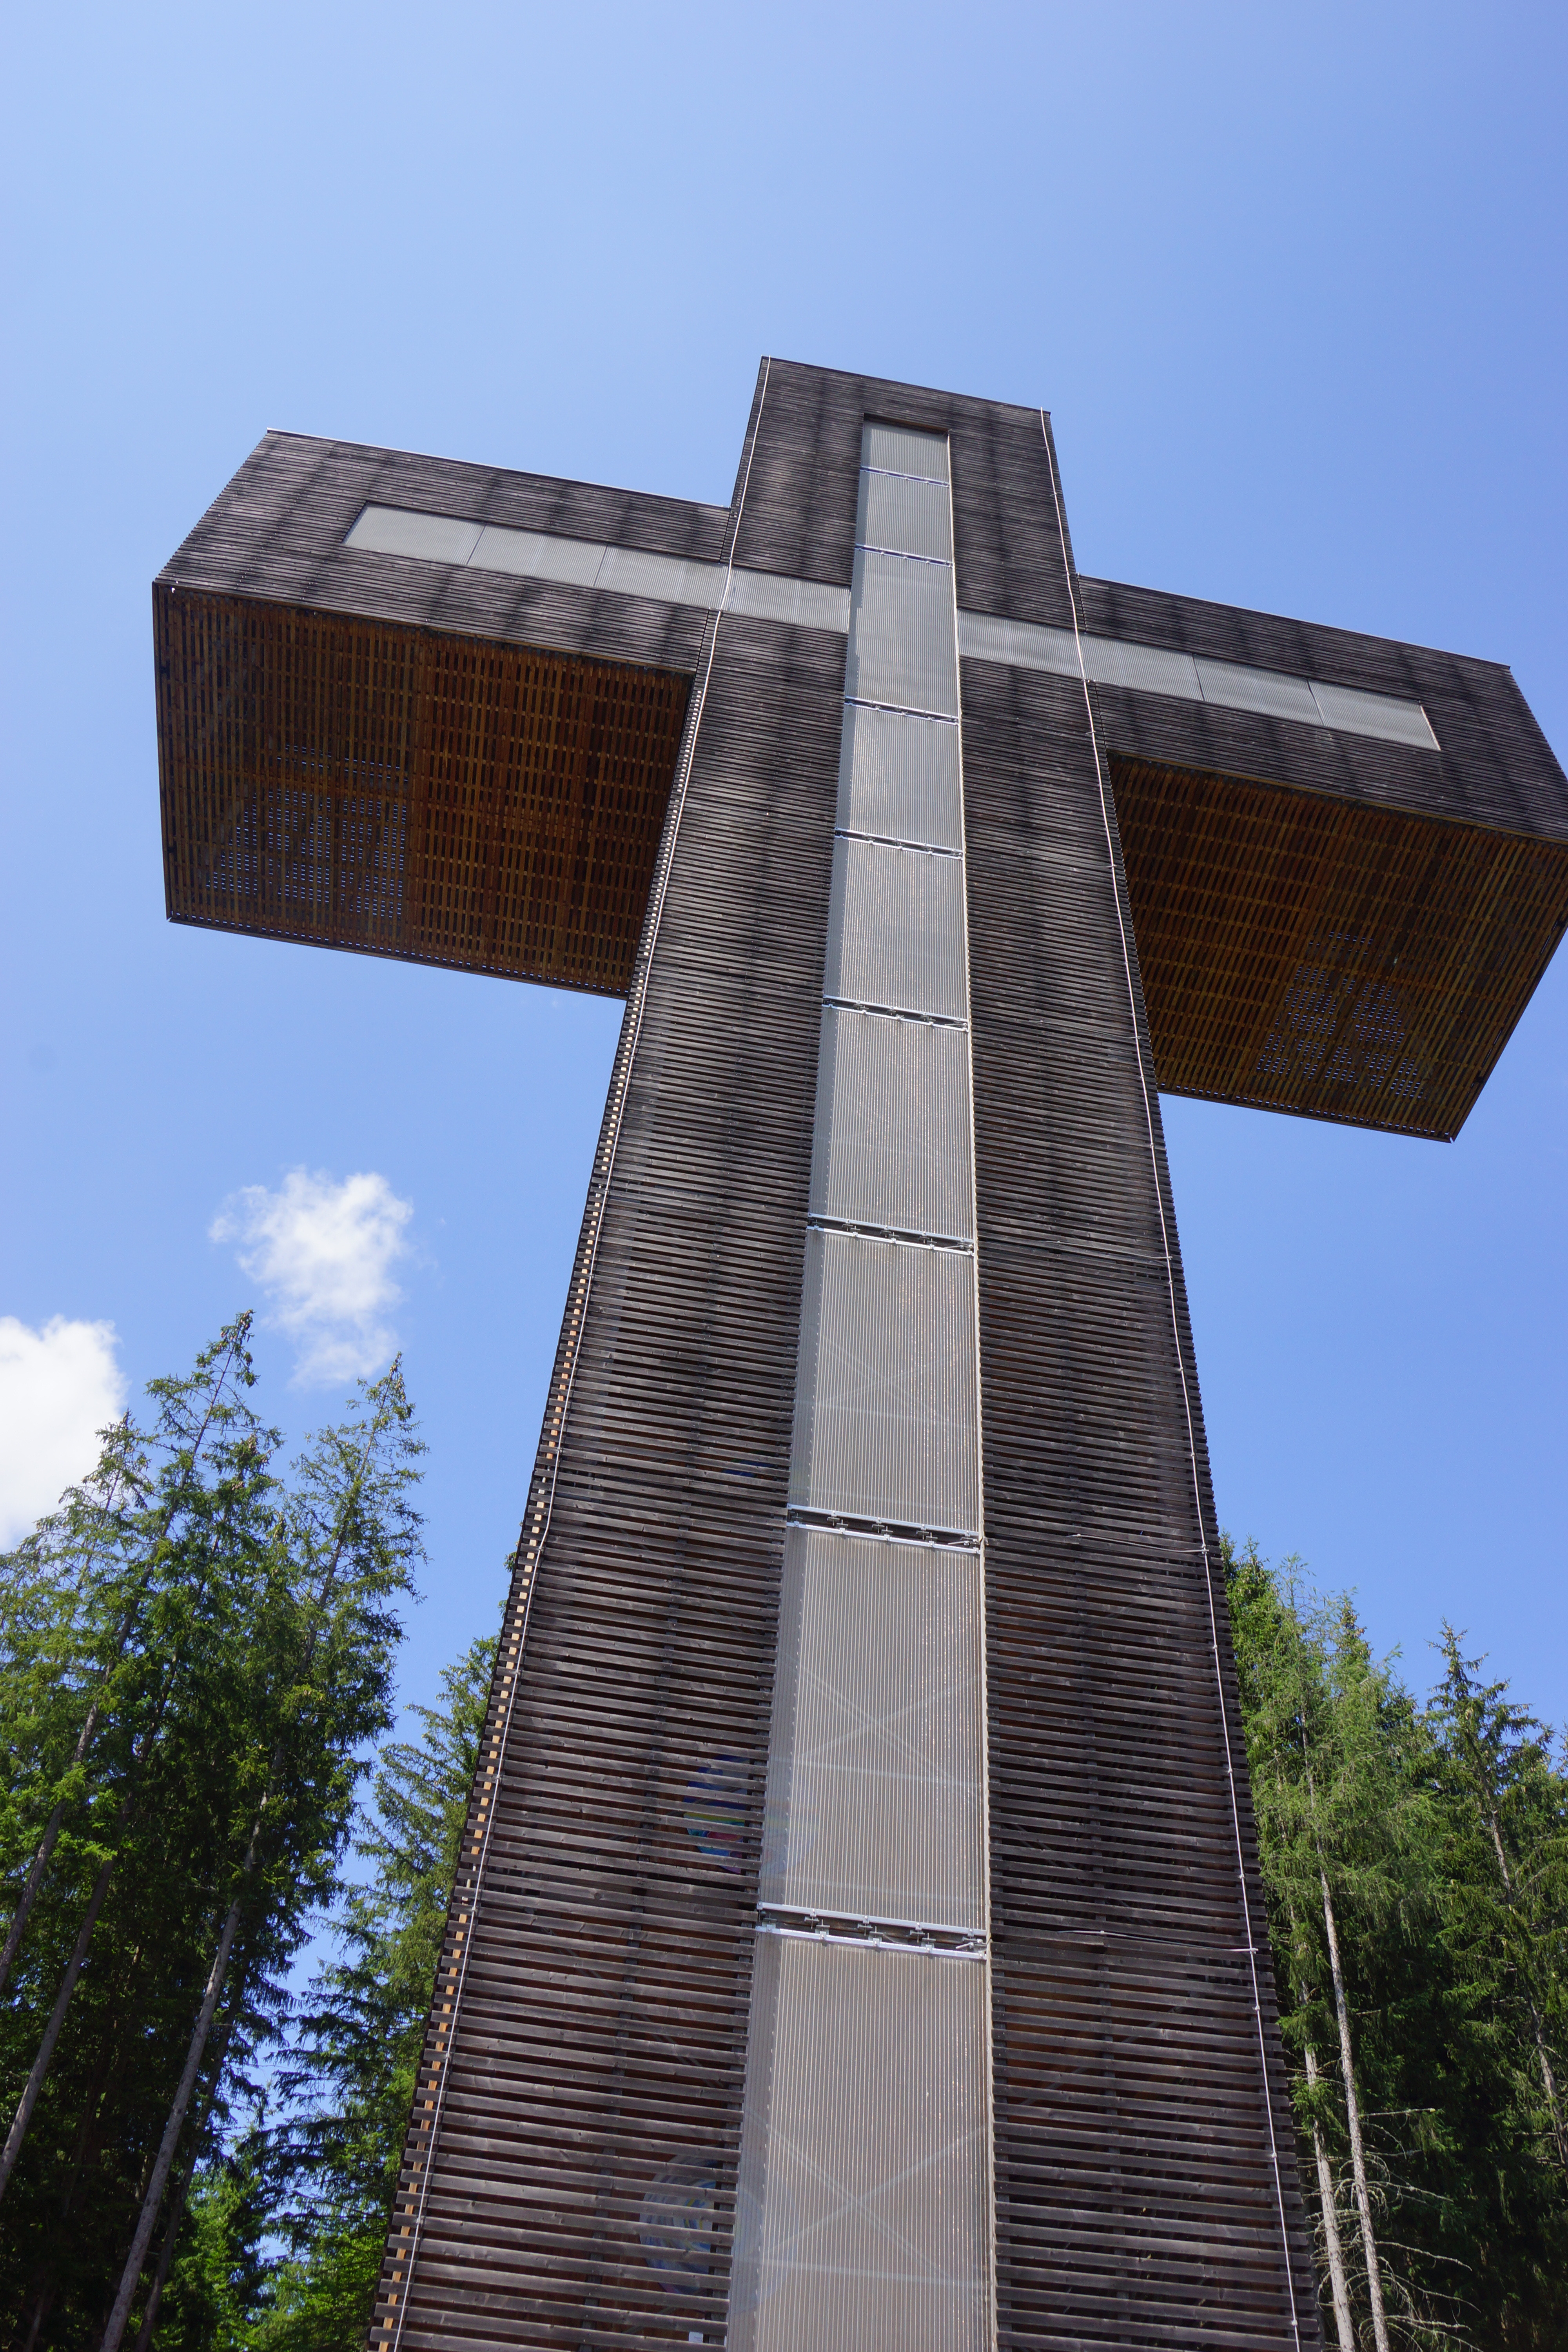
cruz, cross, kreuz, veitsch, christian, religion, architecture, landmark, tower, tree, urban area, sky, symbol, wood, city, building, plant, tower block, reinforced concrete, rock, skyscraper, sculpture